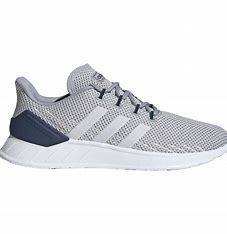
Brand: Adidas
Model: Questar Flow